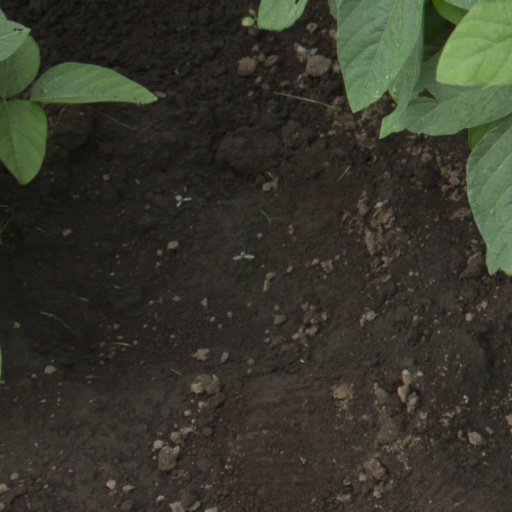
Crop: soybean